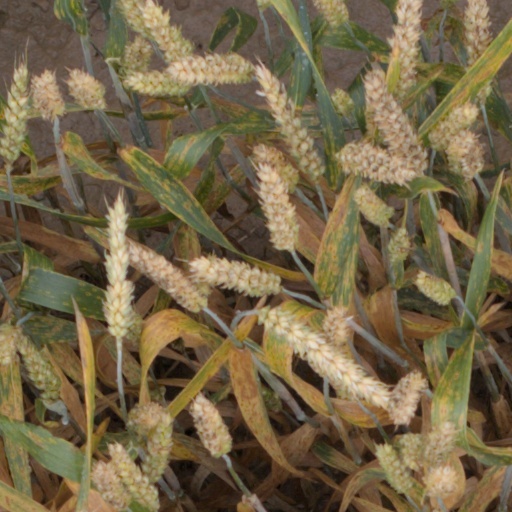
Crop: wheat